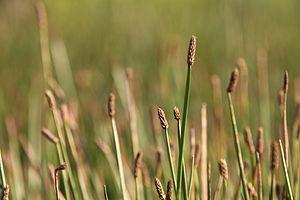
Le Scirpe des marais dont le nom scientifique est Eleocharis palustris Roem. & Schult. est l'une des 76 espèces d'Eleocharis, espèce pérenne des zones humides ou marais de la zone circumboréale.